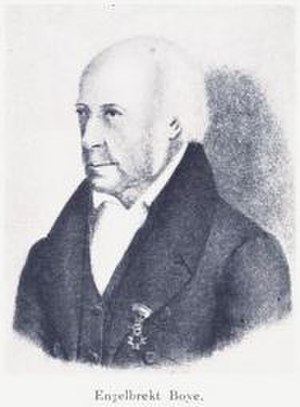
Engelbreth Boye
Engelbreth Boye var en danskfødt norsk rektor, far til præsten og digteren Casper Johannes Boye.